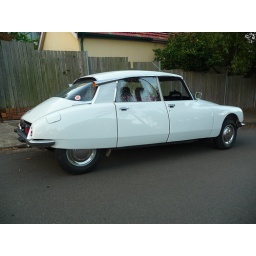
The car was back on the road on the first weekend in May 2010